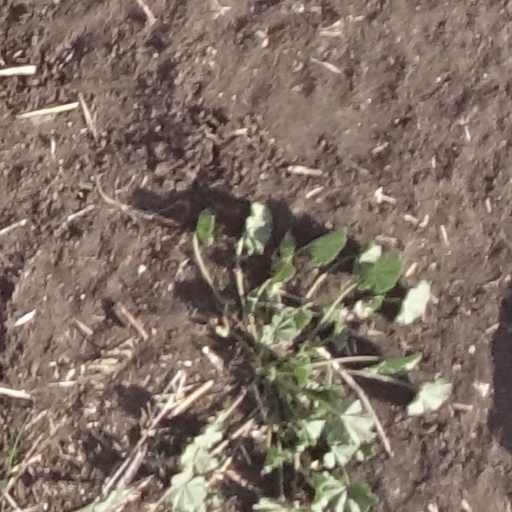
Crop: sorghum